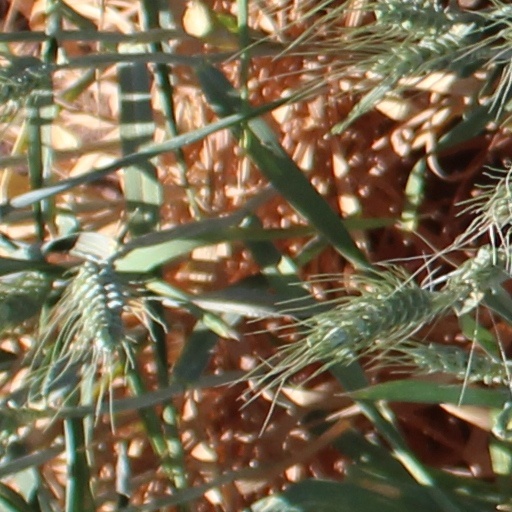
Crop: wheat